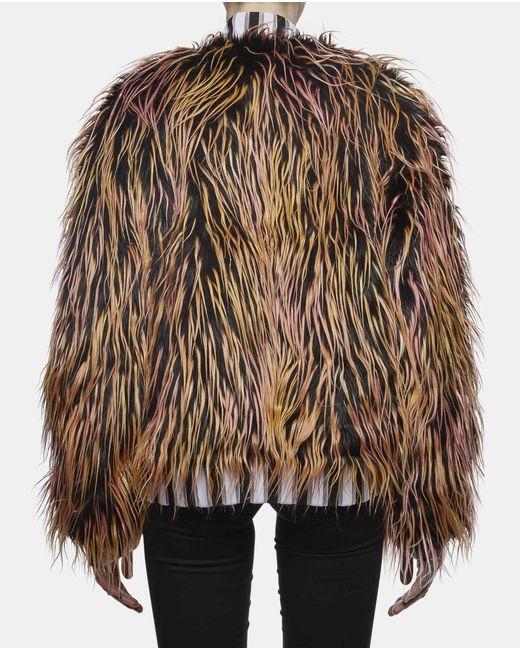
modisches Tierhautop für Kunst und Handwerk